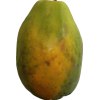
Label: papaya